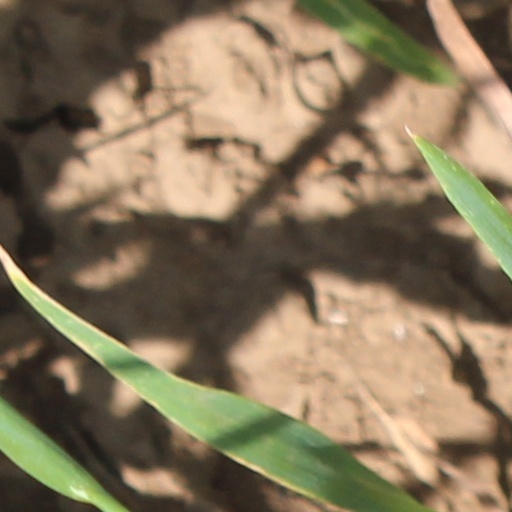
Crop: wheat